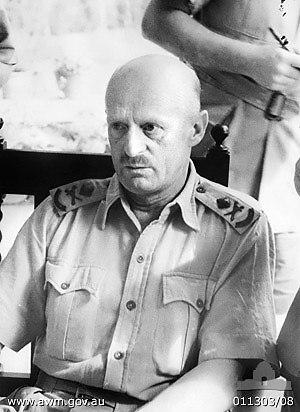
Henry Gordon Bennett, plus couramment nommé Gordon Bennett, est un général australien, né le 16 avril 1887 à Melbourne et mort le 1ᵉʳ août 1962 à Dural.